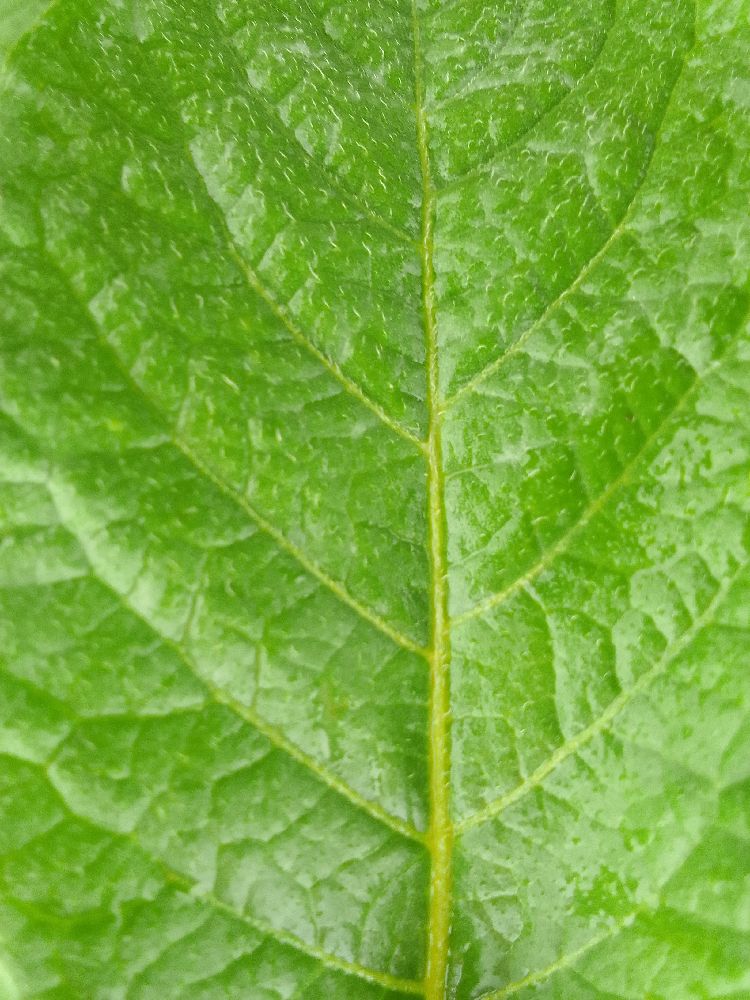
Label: Healthy